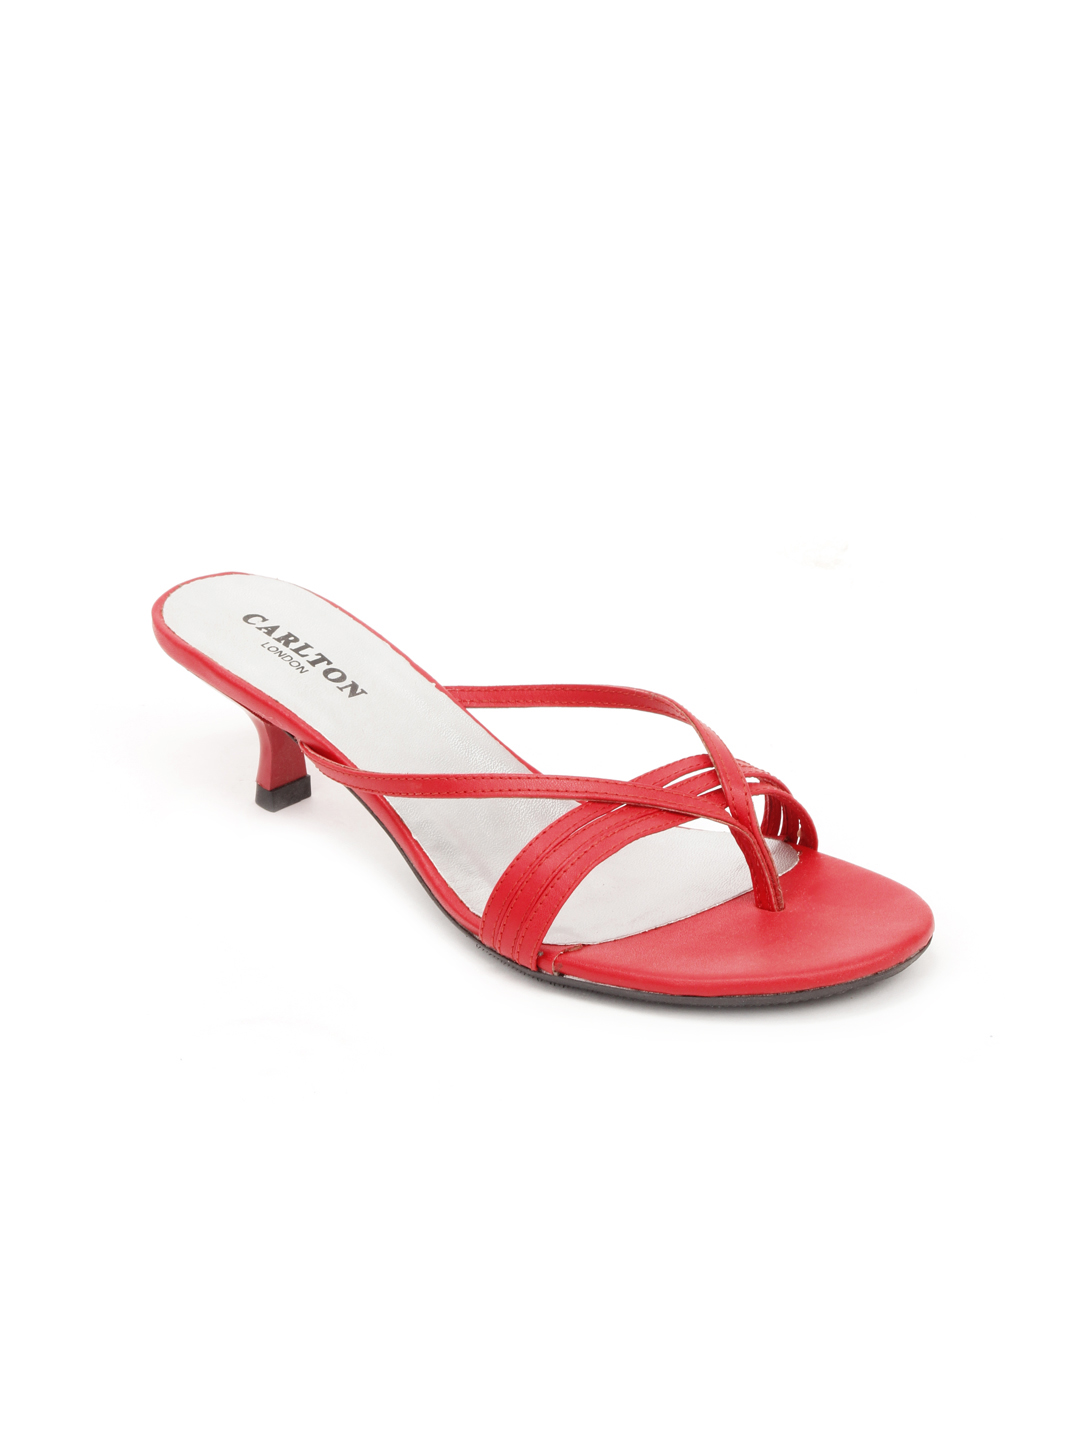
Carlton London Women Red Heels
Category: Footwear / Shoes / Heels
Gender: Women
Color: Red
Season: Winter 2012
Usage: Casual